Marine propulsion

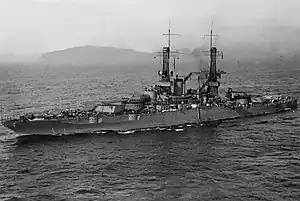
The battleship , launched in 1917, was the world's first turbo-electric battleship.

In these vessels, the nuclear reactor heats water to create steam to drive the turbines. When first developed, very low prices of diesel oil limited nuclear propulsion's commercial attraction. The advantages of its fuel-price security, greater safety and low emissions were unable to overcome the higher initial costs of a nuclear powerplant. In 2019, nuclear propulsion is rare except in some Navy and specialist vessels such as icebreakers. In large aircraft carriers, the space formerly used for ship's bunkerage is used instead to bunker aviation fuel. In submarines, the ability to run submerged at high speed and in relative quiet for long periods holds obvious advantages. A few naval cruisers have also employed nuclear power; as of 2006, the only ones remaining in service are the Russian . An example of a non-military ship with nuclear marine propulsion is the with . In an ice-breaker, an advantage is fuel security and safety in demanding arctic conditions. The commercial experiment of the ended before the dramatic fuel price increases of the 1970s. The Savannah also suffered from an inefficient design, being partly for passengers and partly for cargo.